Nissan Cedric

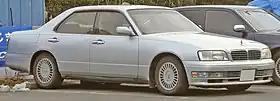
1995 Nissan Cedric Brougham VIP (Y33)

The is a large automobile produced by Nissan from 1960 to 2015. It was developed to provide upscale transportation, competing with the Prince Skyline and Gloria which were later merged into the Nissan family. In later years, the Nissan Skyline was positioned as a sports sedan/coupe, whereas the Nissan Gloria was turned into a sporty version of the Cedric (with identical styling but using a different radiator grille and front & rear light clusters).